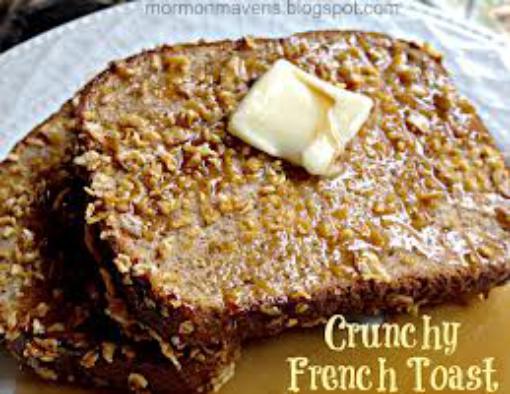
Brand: French Toast Crunch
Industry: Food